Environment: real
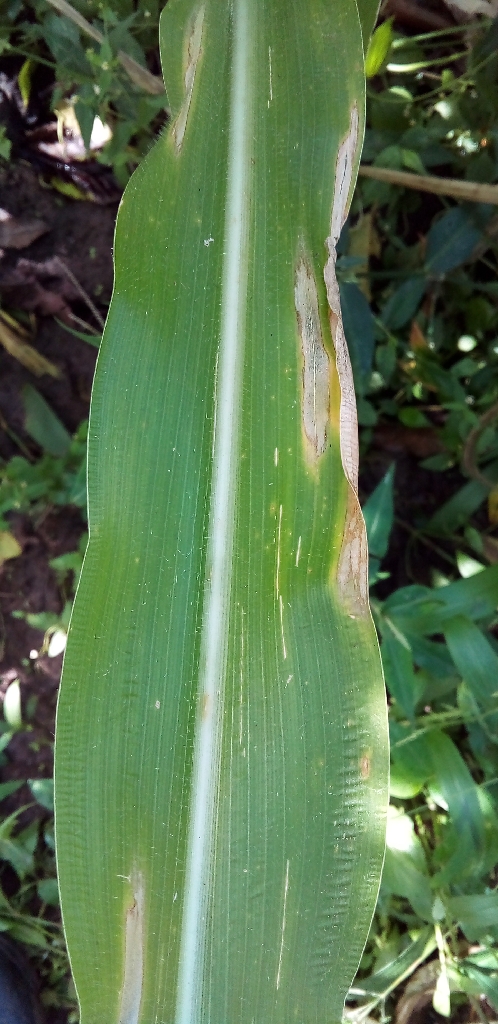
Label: northern_corn_leaf_blight